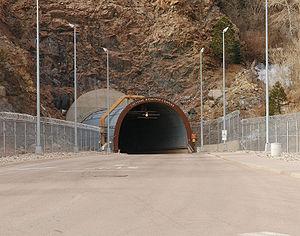
Le Commandement de la défense aérospatiale de l'Amérique du Nord est une organisation américano-canadienne dont la mission est la surveillance de l'espace aérien nord-américain, créée le 1ᵉʳ août 1957 et devenant effective le 12 mai 1958.
Stargate ou La Porte des étoiles est un univers de science-fiction fondé sur des voyages entre des planètes situées dans différentes galaxies et reliées entre elles par un réseau de Portes des étoiles.
Wargames, ou Jeux de guerre au Québec, est un film américain écrit par Lawrence Lasker et Walter F. Parkes et réalisé par John Badham. Sorti en 1983, il a pour acteurs vedettes Matthew Broderick, Dabney Coleman, John Wood et Ally Sheedy.
Dans le monde imaginaire de Stargate, le Stargate Command est une branche secrète de l'US Air Force qui gère les opérations du programme Porte des étoiles, incluant l'opération de la porte, l'envoi de missions d'exploration sur les mondes extra-terrestres et la récupération de technologies extra-terrestres pour défendre la Terre contre les menaces extra-terrestres.